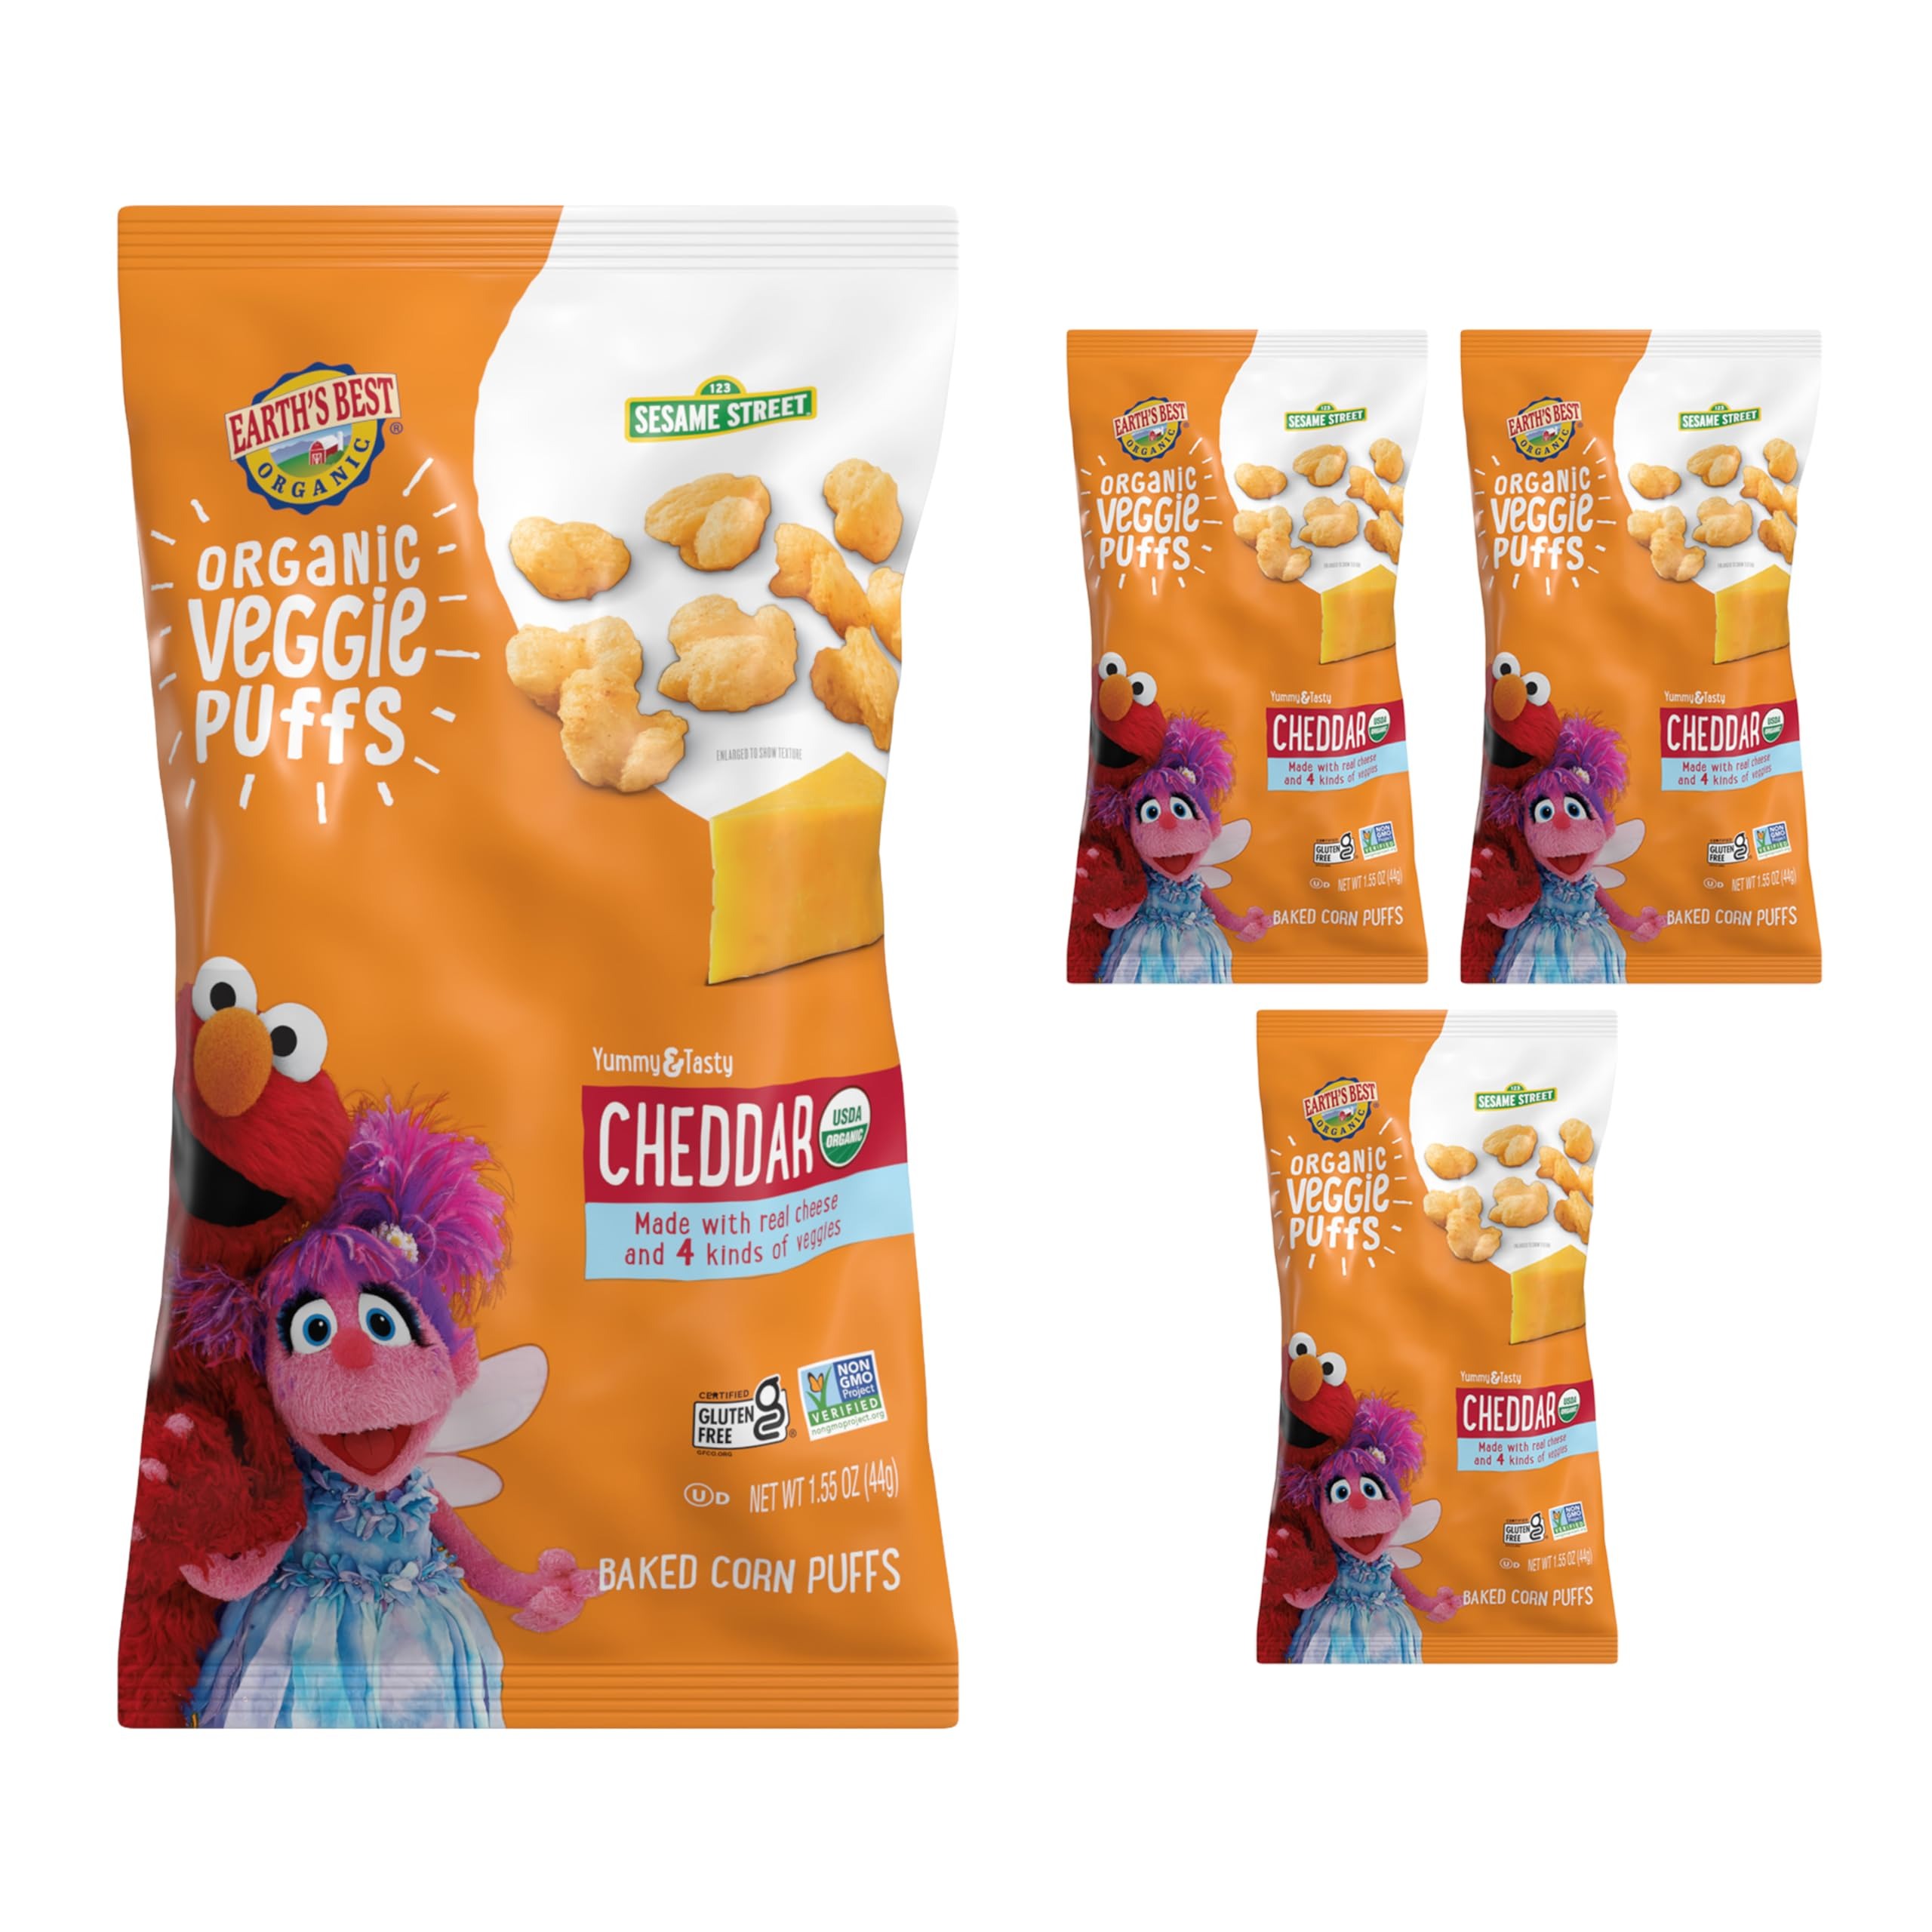
Item Name: Earth's Best Organic Veggie Puffs for Toddlers 2 Years Old and Up, Cheddar Flavor, 1.55 Ounce Bag (Pack of 4)
Bullet Point 1: Simple and Wholesome: Our light and airy veggie puffs are made with four kinds of real organic* veggies, real cheese, and a delicious flavor that little ones will love. Made without artificial flavors, just yummy and wholesome ingredients
Bullet Point 2: Made for Ages and Stages: Cheddar Veggie Puffs are made for toddlers 24 months and older who are ready for more textures, eat table and finger foods, and are looking for a yummy, nutritious treat to satisfy their growing appetite between meals
Bullet Point 3: Toddler-Approved Snack: Deliciously simple, tasty, and gluten-free**, Cheddar Veggie Puffs put smiles on the faces of everybody in the family
Bullet Point 4: Super Snack: Your little one can enjoy munching on our Cheddar Veggie Puffs at home or on the go. These tasty puffs are perfect for throwing in lunch bags to take to daycare or preschool or enjoying with cheese and veggie slices at home
Bullet Point 5: Good Food Made Fun: Earth’s Best Organic has a complete collection of organic* baby food and toddler snacks. Choose from 6+ months baby food and puree pouches, easy-to-digest*** baby formula, baby cereal, puffs, other tasty finger foods, and so much more
Value: 4.0
Unit: Count

Price: 4.24